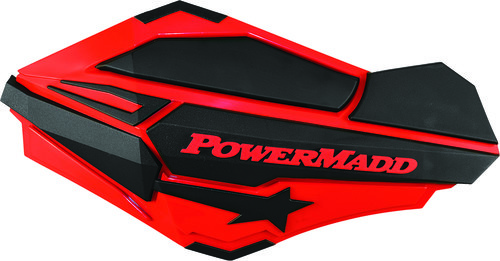
SENTINAL HANDGUARDS (RED/BLACK)
Larger size compared to Powermadd's Star series Designed to provide protection against the elements Mounting kits available for all types of snowmobiles, ATV and MX Mirror kit and extension kits also available as an optional upgrade
Brand: POWERMADD
Category: Vehicles & Parts > Vehicle Parts & Accessories > Vehicle Safety & Security > Motorcycle Protective Gear > Motorcycle Hand Guards